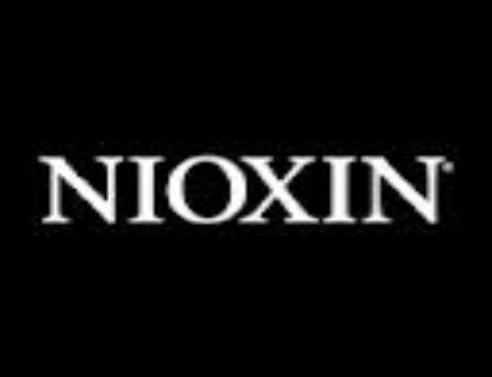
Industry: Necessities